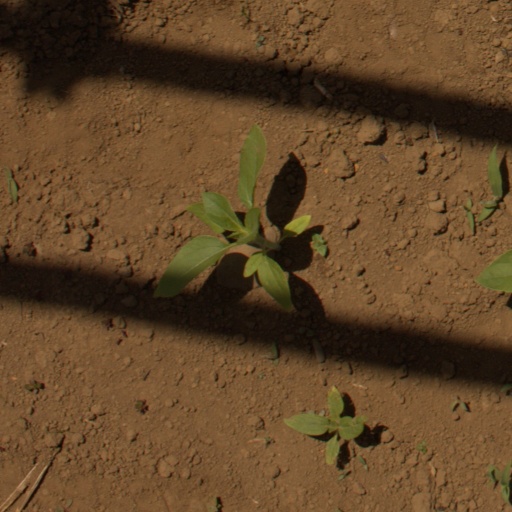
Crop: Jerusalem artichoke